Russo-Persian War (1804–1813)

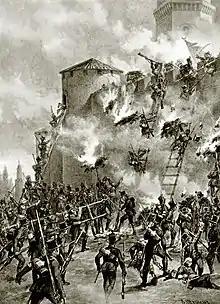
Illustration of the siege of Ganja Fortress in 1804 by Russian forces led by General Pavel Tsitsianov

The origins of the war can be traced back to the decision of Tsar Paul I to annex Eastern Georgia (Kartli-Kakheti) in December 1800. Earlier, in 1783, the Georgian king Heraclius II had signed the Treaty of Georgievsk with Russia, bringing his kingdom under Russian protection and swearing allegiance to Empress Catherine. While Russia had failed to protect Georgia against the assault of Agha Mohammad Khan in 1795, and an expedition against Iran was called off by Tsar Paul, in September 1799 Russia reasserted its protectorate over Georgia at the request of the Georgian king and stationed troops there. From the Iranian perspective, however, Georgia and all the South Caucasus remained integral Iranian territories, and Iran's new shah Fath-Ali Qajar could not accept their loss. Russia's annexation of Georgia in December 1800 was seen as a major threat to Iran's territorial integrity. After Tsar Paul's assassination on 11 March 1801, Tsar Alexander continued Russia's involvement in the region and sought to incorporate the khanates of the eastern Caucasus into his empire. In 1803, the newly appointed governor of the Caucasus, Pavel Tsitsianov, attacked Ganja and captured its citadel on 15 January 1804. Ganja's governor, Javad Khan Qajar, was killed, and a large number of the inhabitants slaughtered. On the Iranian side, the capture of Shia Muslim territory was seen as an outright invasion that carried the risk of further losses and the imposition of foreign rule. It provoked a strong emotional reaction and the mobilization of Iran's clergy and educated elite. In fact, Tsitsianov intended to expand Russia's territories further southward into Iran, even beyond the Kur and Aras rivers, if possible. As Elton L. Daniel notes, Fath-Ali Shah saw the Russian threat to Iran's northwestern territories "not only as source of instability [...] but as a direct challenge to Qajar authority."